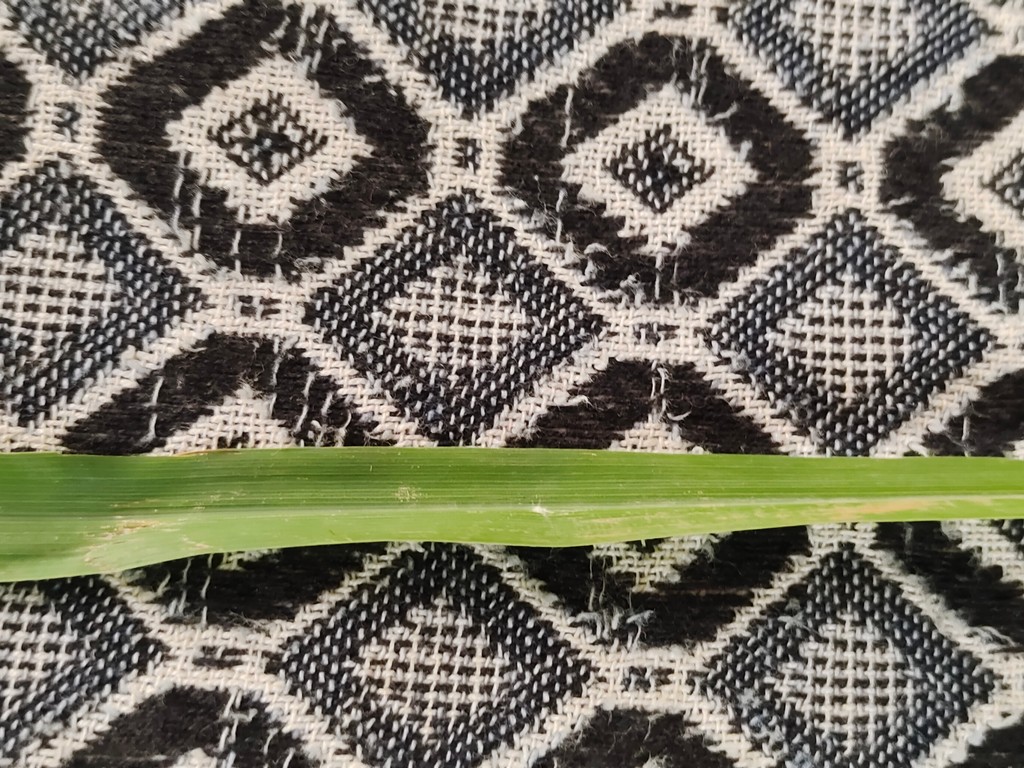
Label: Unhealthy